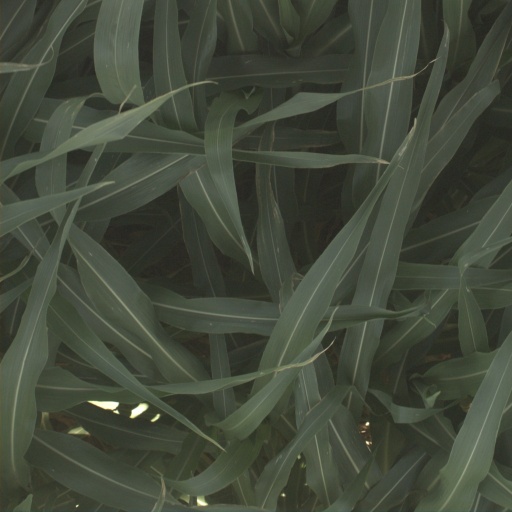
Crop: sorghum